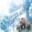
Label: bear